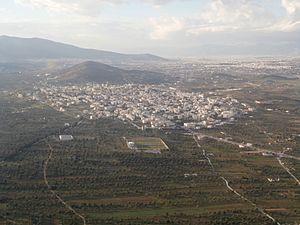
Spáta est une ville grecque située à 20 kilomètres d'Athènes en Attique de l'Est dans la municipalité de Spata-Artémis. En 2011 elle comptait 12 333 habitants.